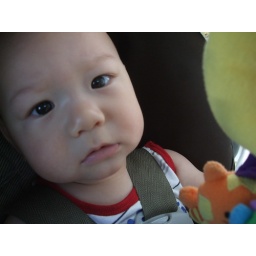
in the car seat